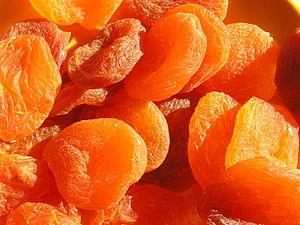
abricots secs traités aux sulfites (anhydride sulfureux) Italiano: albicocche secche
L'orange est un champ chromatique de couleurs vives qui, sur le cercle chromatique, prennent place entre le rouge et le jaune.